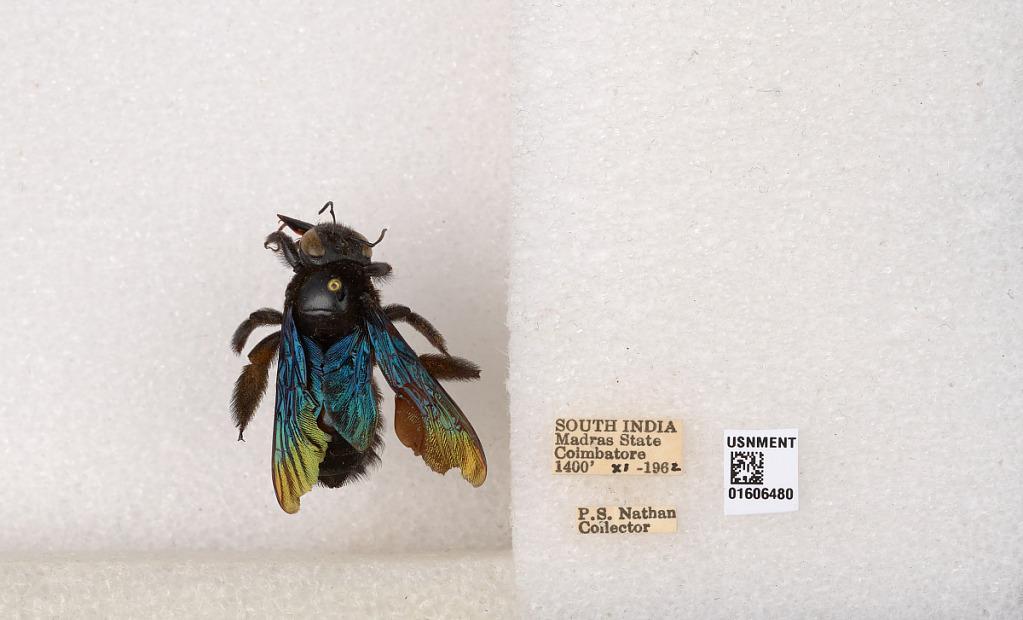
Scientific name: Xylocopa (Biluna) auripennis auripennis Lepeletier
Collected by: P. Nathan
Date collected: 1962-11-1
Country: India
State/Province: Tamil Nadu
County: Coimbatore
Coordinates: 10.9955, 76.9034